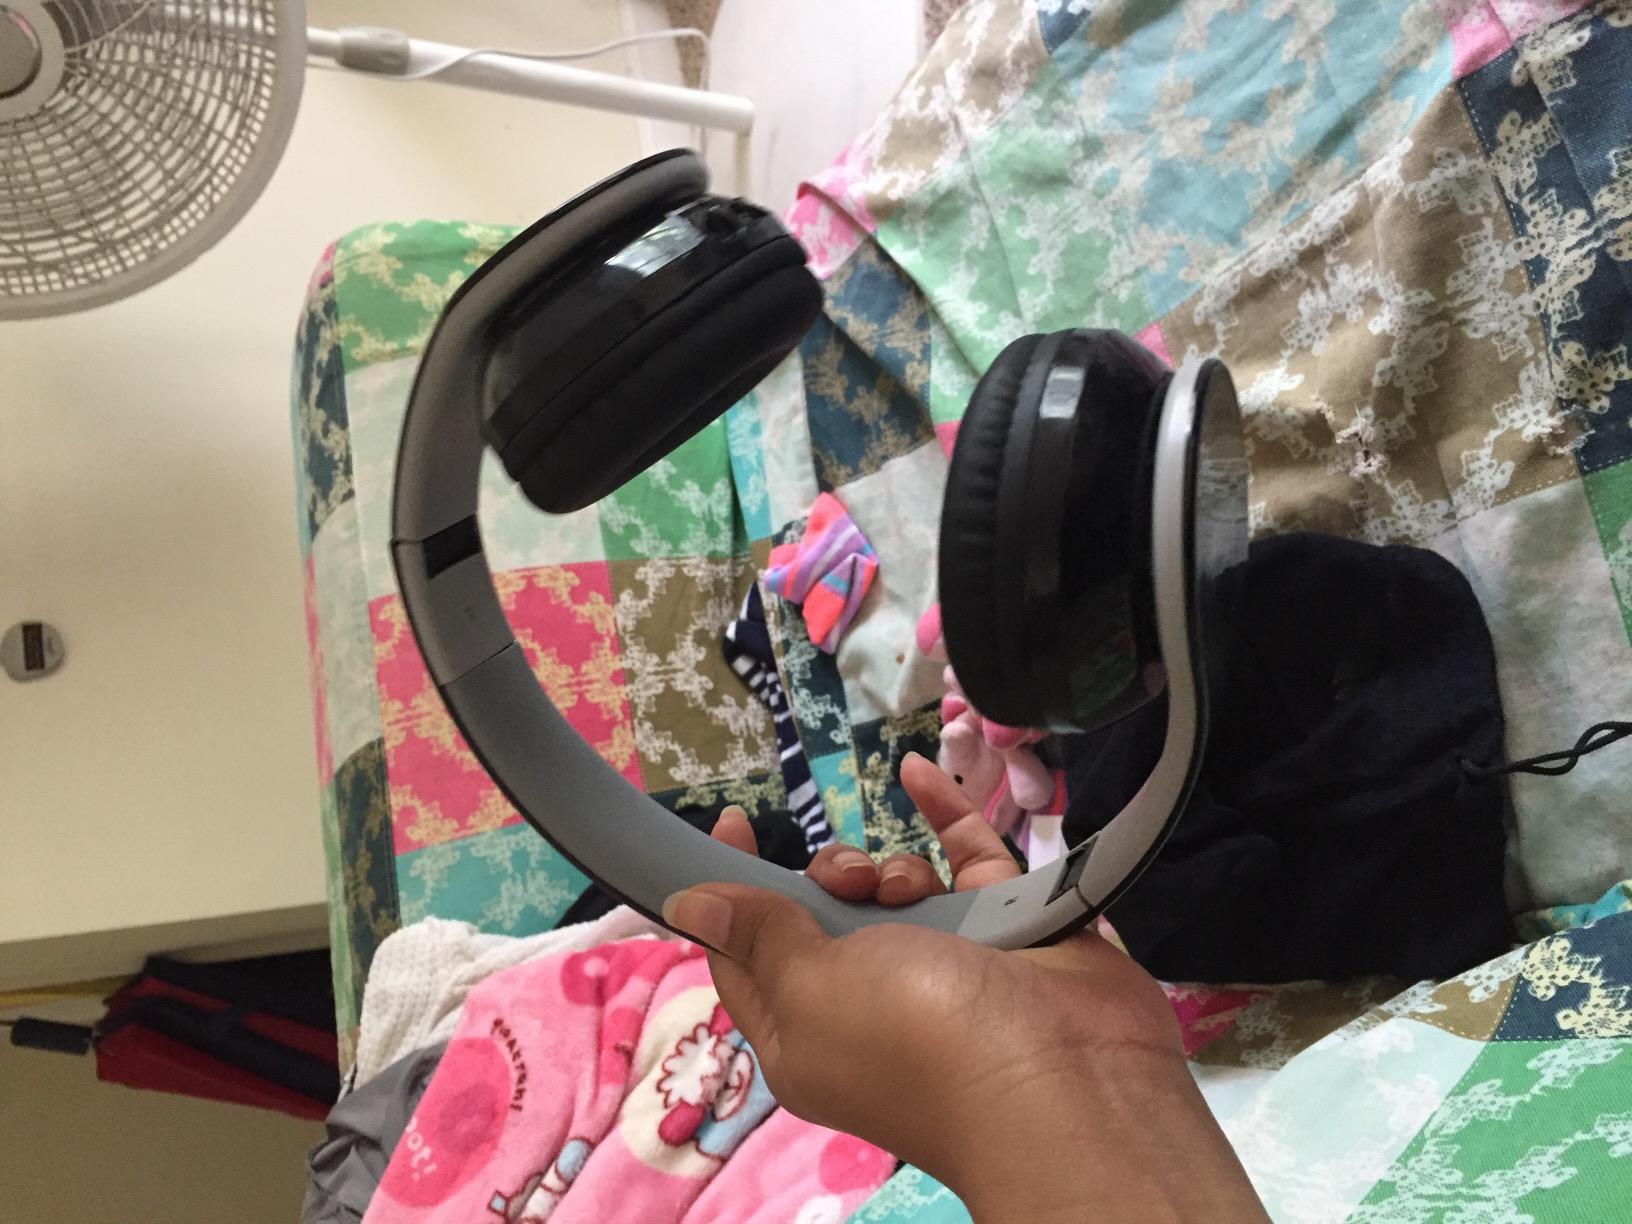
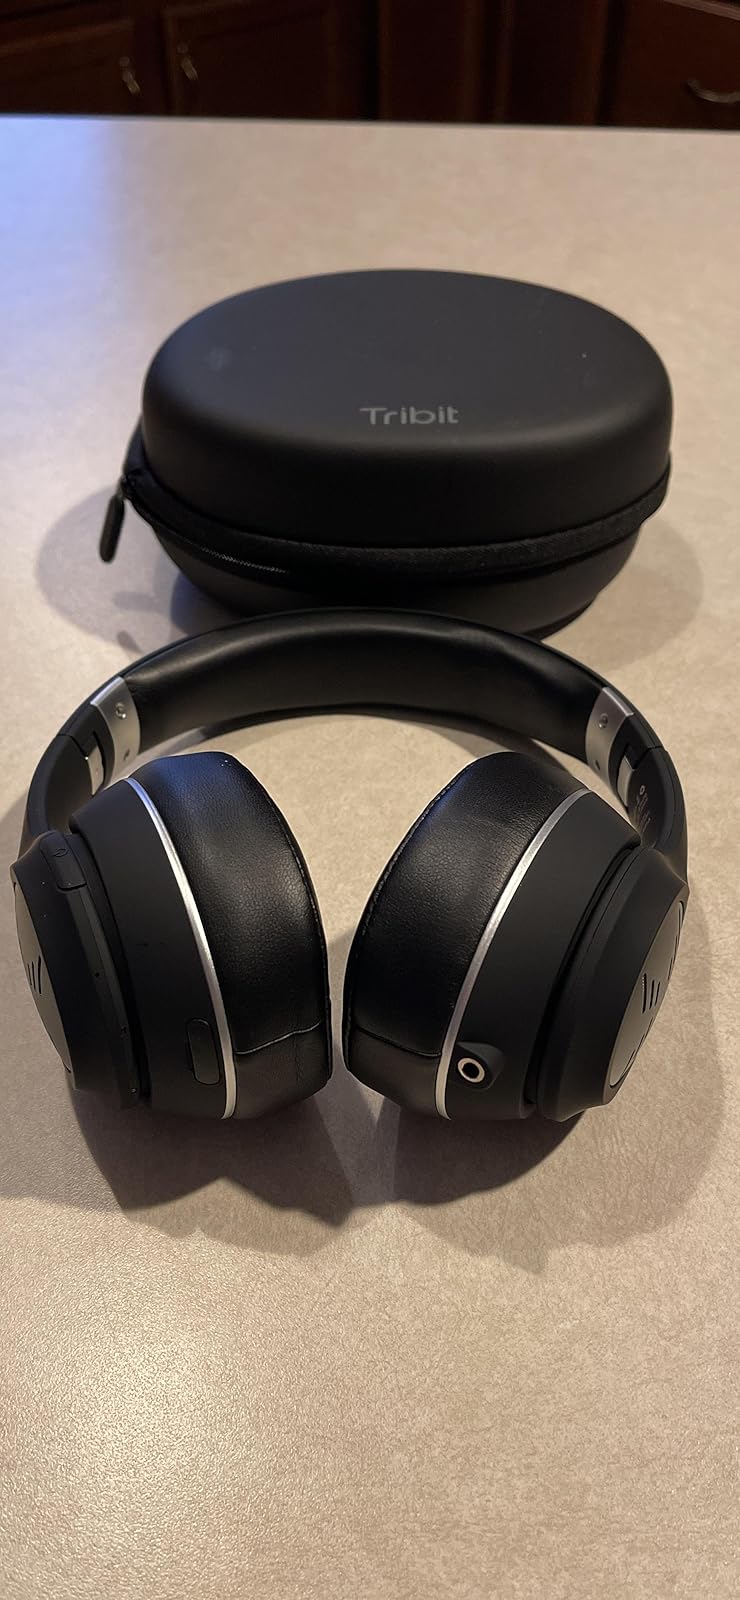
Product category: headphones
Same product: no